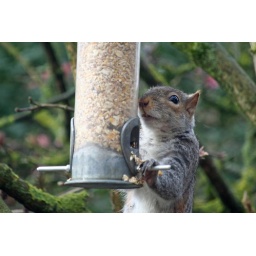
taken through kitchen window in my backgarden